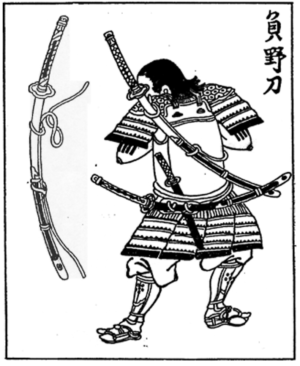
No-dachi
En kriger med et no-dachi på ryggen
No-dachi var et japansk sværd der stammer fra den feudale periode. Disse sværd var længere og tungere end den foretrukne sværdtype, Katana.